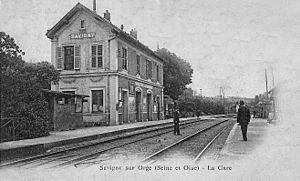
La première gare en dur de Savigny-sur-Orge, vers 1900.
La gare de Savigny-sur-Orge est une gare ferroviaire française des lignes de Paris-Austerlitz à Bordeaux-Saint-Jean et de la Grande Ceinture. Elle est située sur le territoire de la commune de Savigny-sur-Orge, dans le département de l'Essonne en région Île-de-France. Elle dispose de deux accès, par la place de la Gare à l'ouest des voies et par la place Davout à l'est.